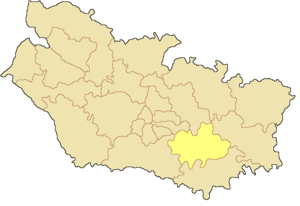
Canton de Moreuil dans le département de la Somme Русский: Кантон Морёй в составе департамента Сомма